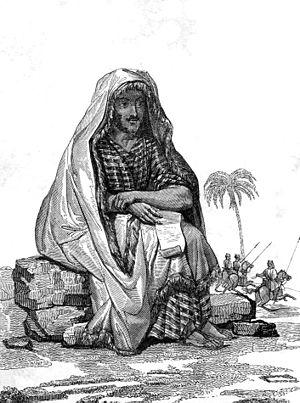
René Caillié, né le 19 novembre 1799 à Mauzé-sur-le-Mignon et mort le 17 mai 1838 à La Gripperie-Saint-Symphorien, est un explorateur français, connu comme le premier Occidental à revenir de la ville de Tombouctou, dans l'actuel Mali.
Février : l’imam de Mascate et Oman, Seyyd Saïd ibn Sultan visite Zanzibar.